Qu Ding

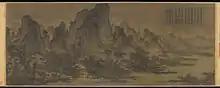
Summer Mountains

Qu Ding (ca. 1023–ca. 1056) (Chinese: 屈鼎) was a Chinese painter of the Song dynasty.